Mount Royal Cougars

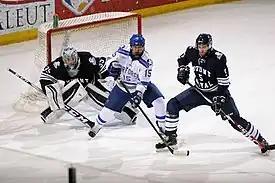
An exhibition game between the Mount Royal and Air Force Falcons men's ice hockey teams in 2016

The Cougars men's ice hockey team had won 12 Alberta Colleges Athletics Conference championships prior to the move to the Canada West Universities Athletic Association. The team first qualified for the Canada West playoffs in their second season in the conference in the 2013–14 season and consistently qualified for the playoffs in each season since then. However, the team had not advanced past the conference semi-finals. The team plays home games at the Flames Community Arena.